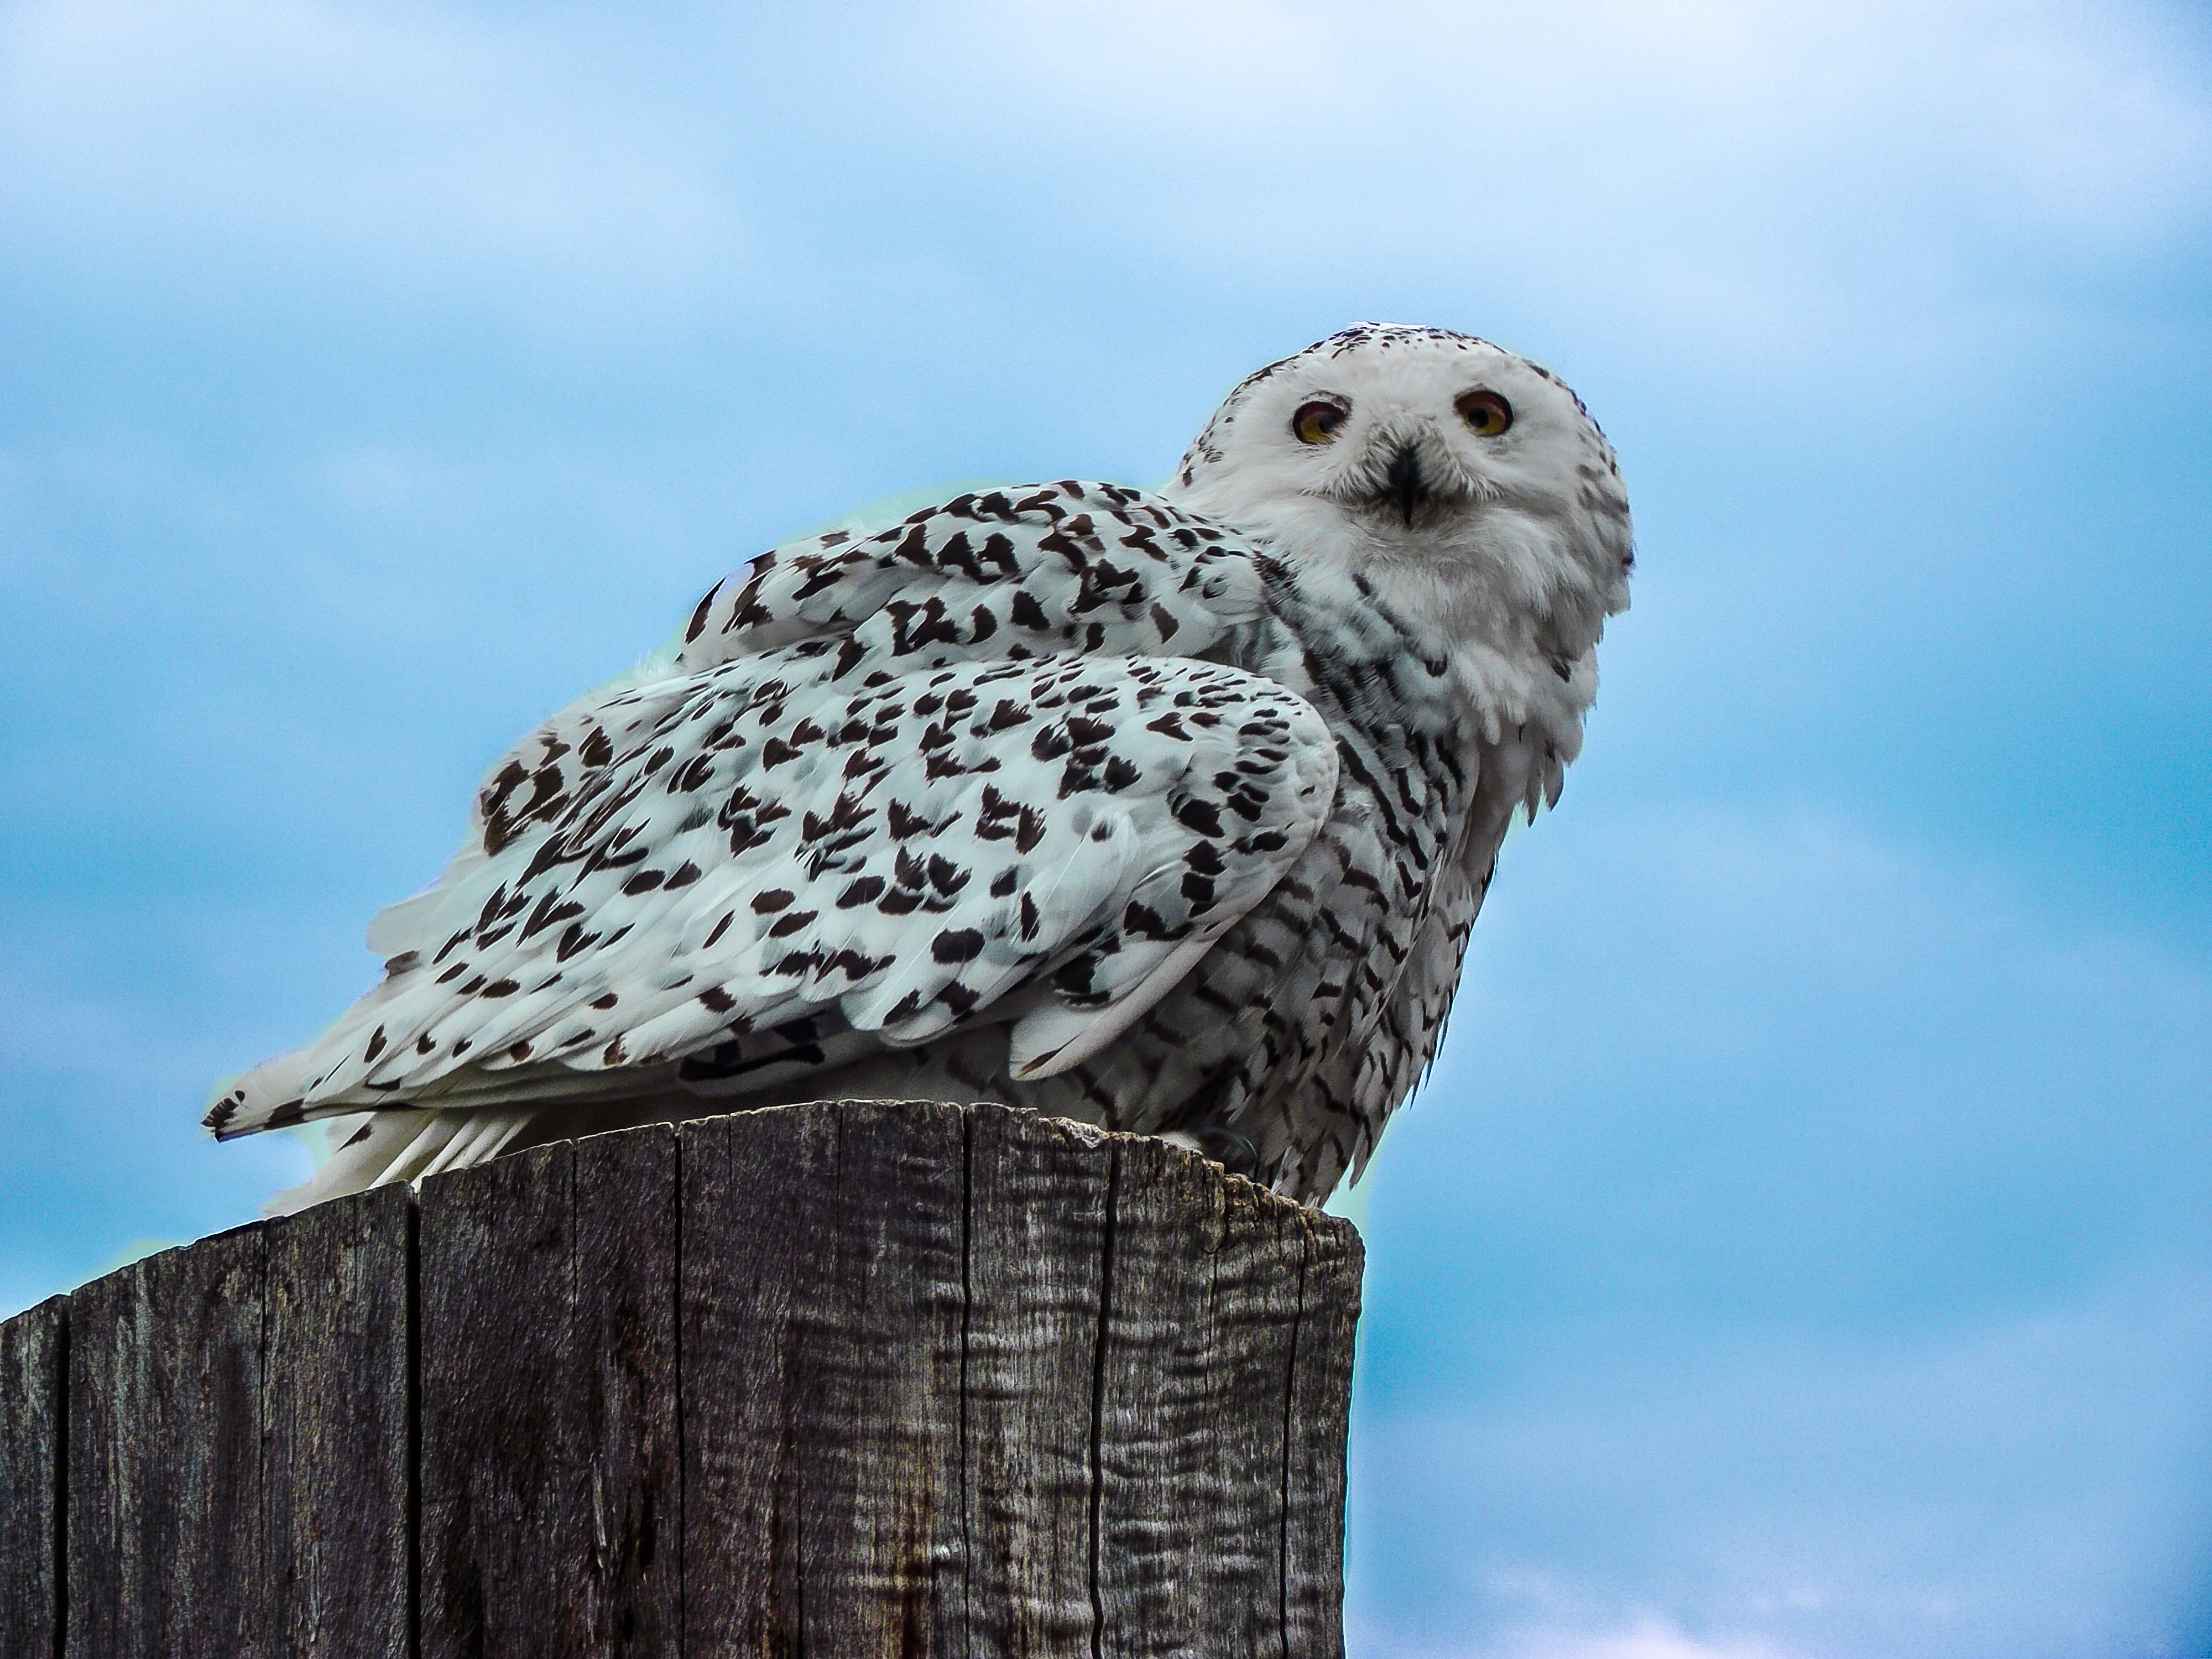
nature, bird, wing, black and white, animal, wildlife, beak, eagle, hawk, owl, feather, fauna, bird of prey, sit, eyes, look, vertebrate, bill, falcon, eagle owl, eurasian eagle european owl, accipitriformes